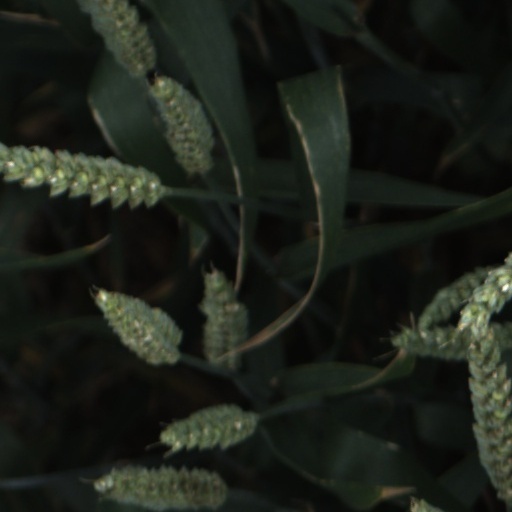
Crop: wheat